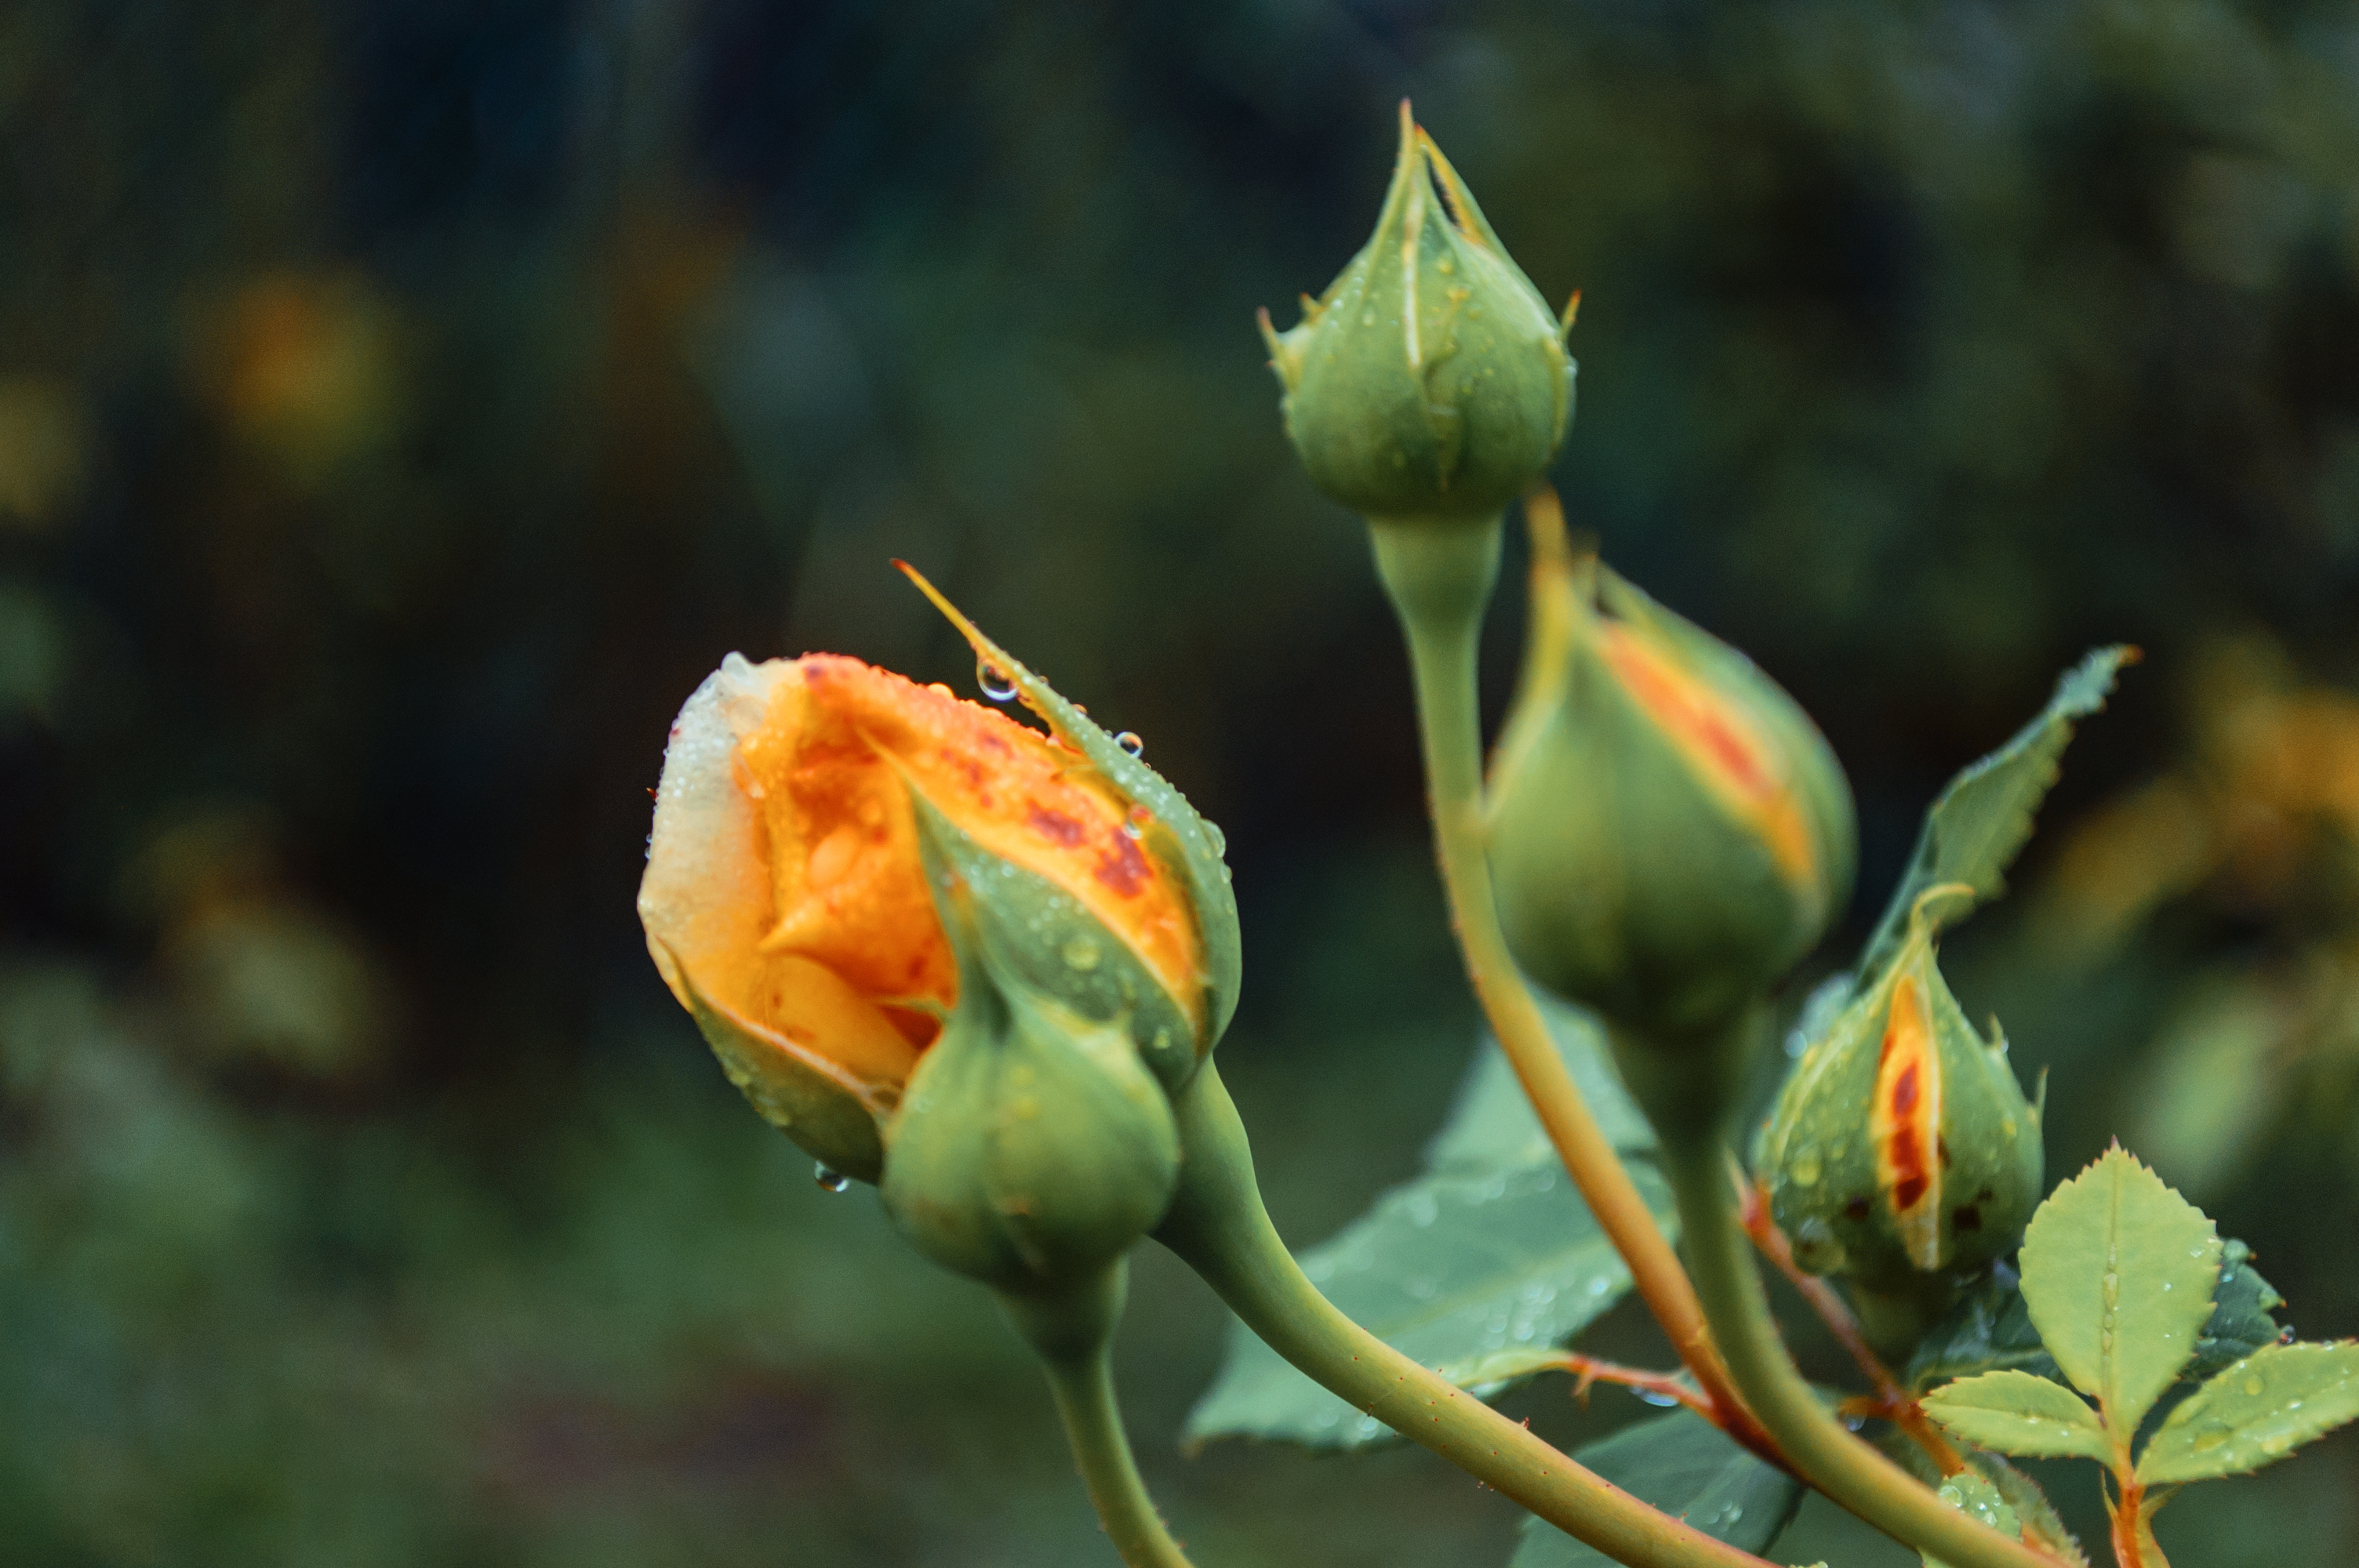
images, flower, plant, petal, terrestrial plant, natural landscape, flowering plant, Pedicel, rose family, rose, rose order, garden roses, herbaceous plant, twig, bud, macro photography, wildflower, plant stem, annual plant, coquelicot, lily family